Allie (wrestler)

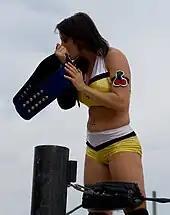
Cherry Bomb as the CCW Women's Champion.

In 2013, Cherry Bomb began wrestling for Ring of Honor, appearing at the "Ring of Honor Wrestling" television tapings on March 3 and April 5. Her debut match for the promotion resulted in a loss in a four-way match against MsChif, Athena, and Scarlett Bordeaux. She won her second bout, a singles match against MsChif in May.